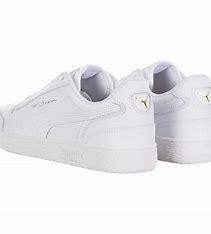
Brand: Puma
Model: Ralph Sampson Lo